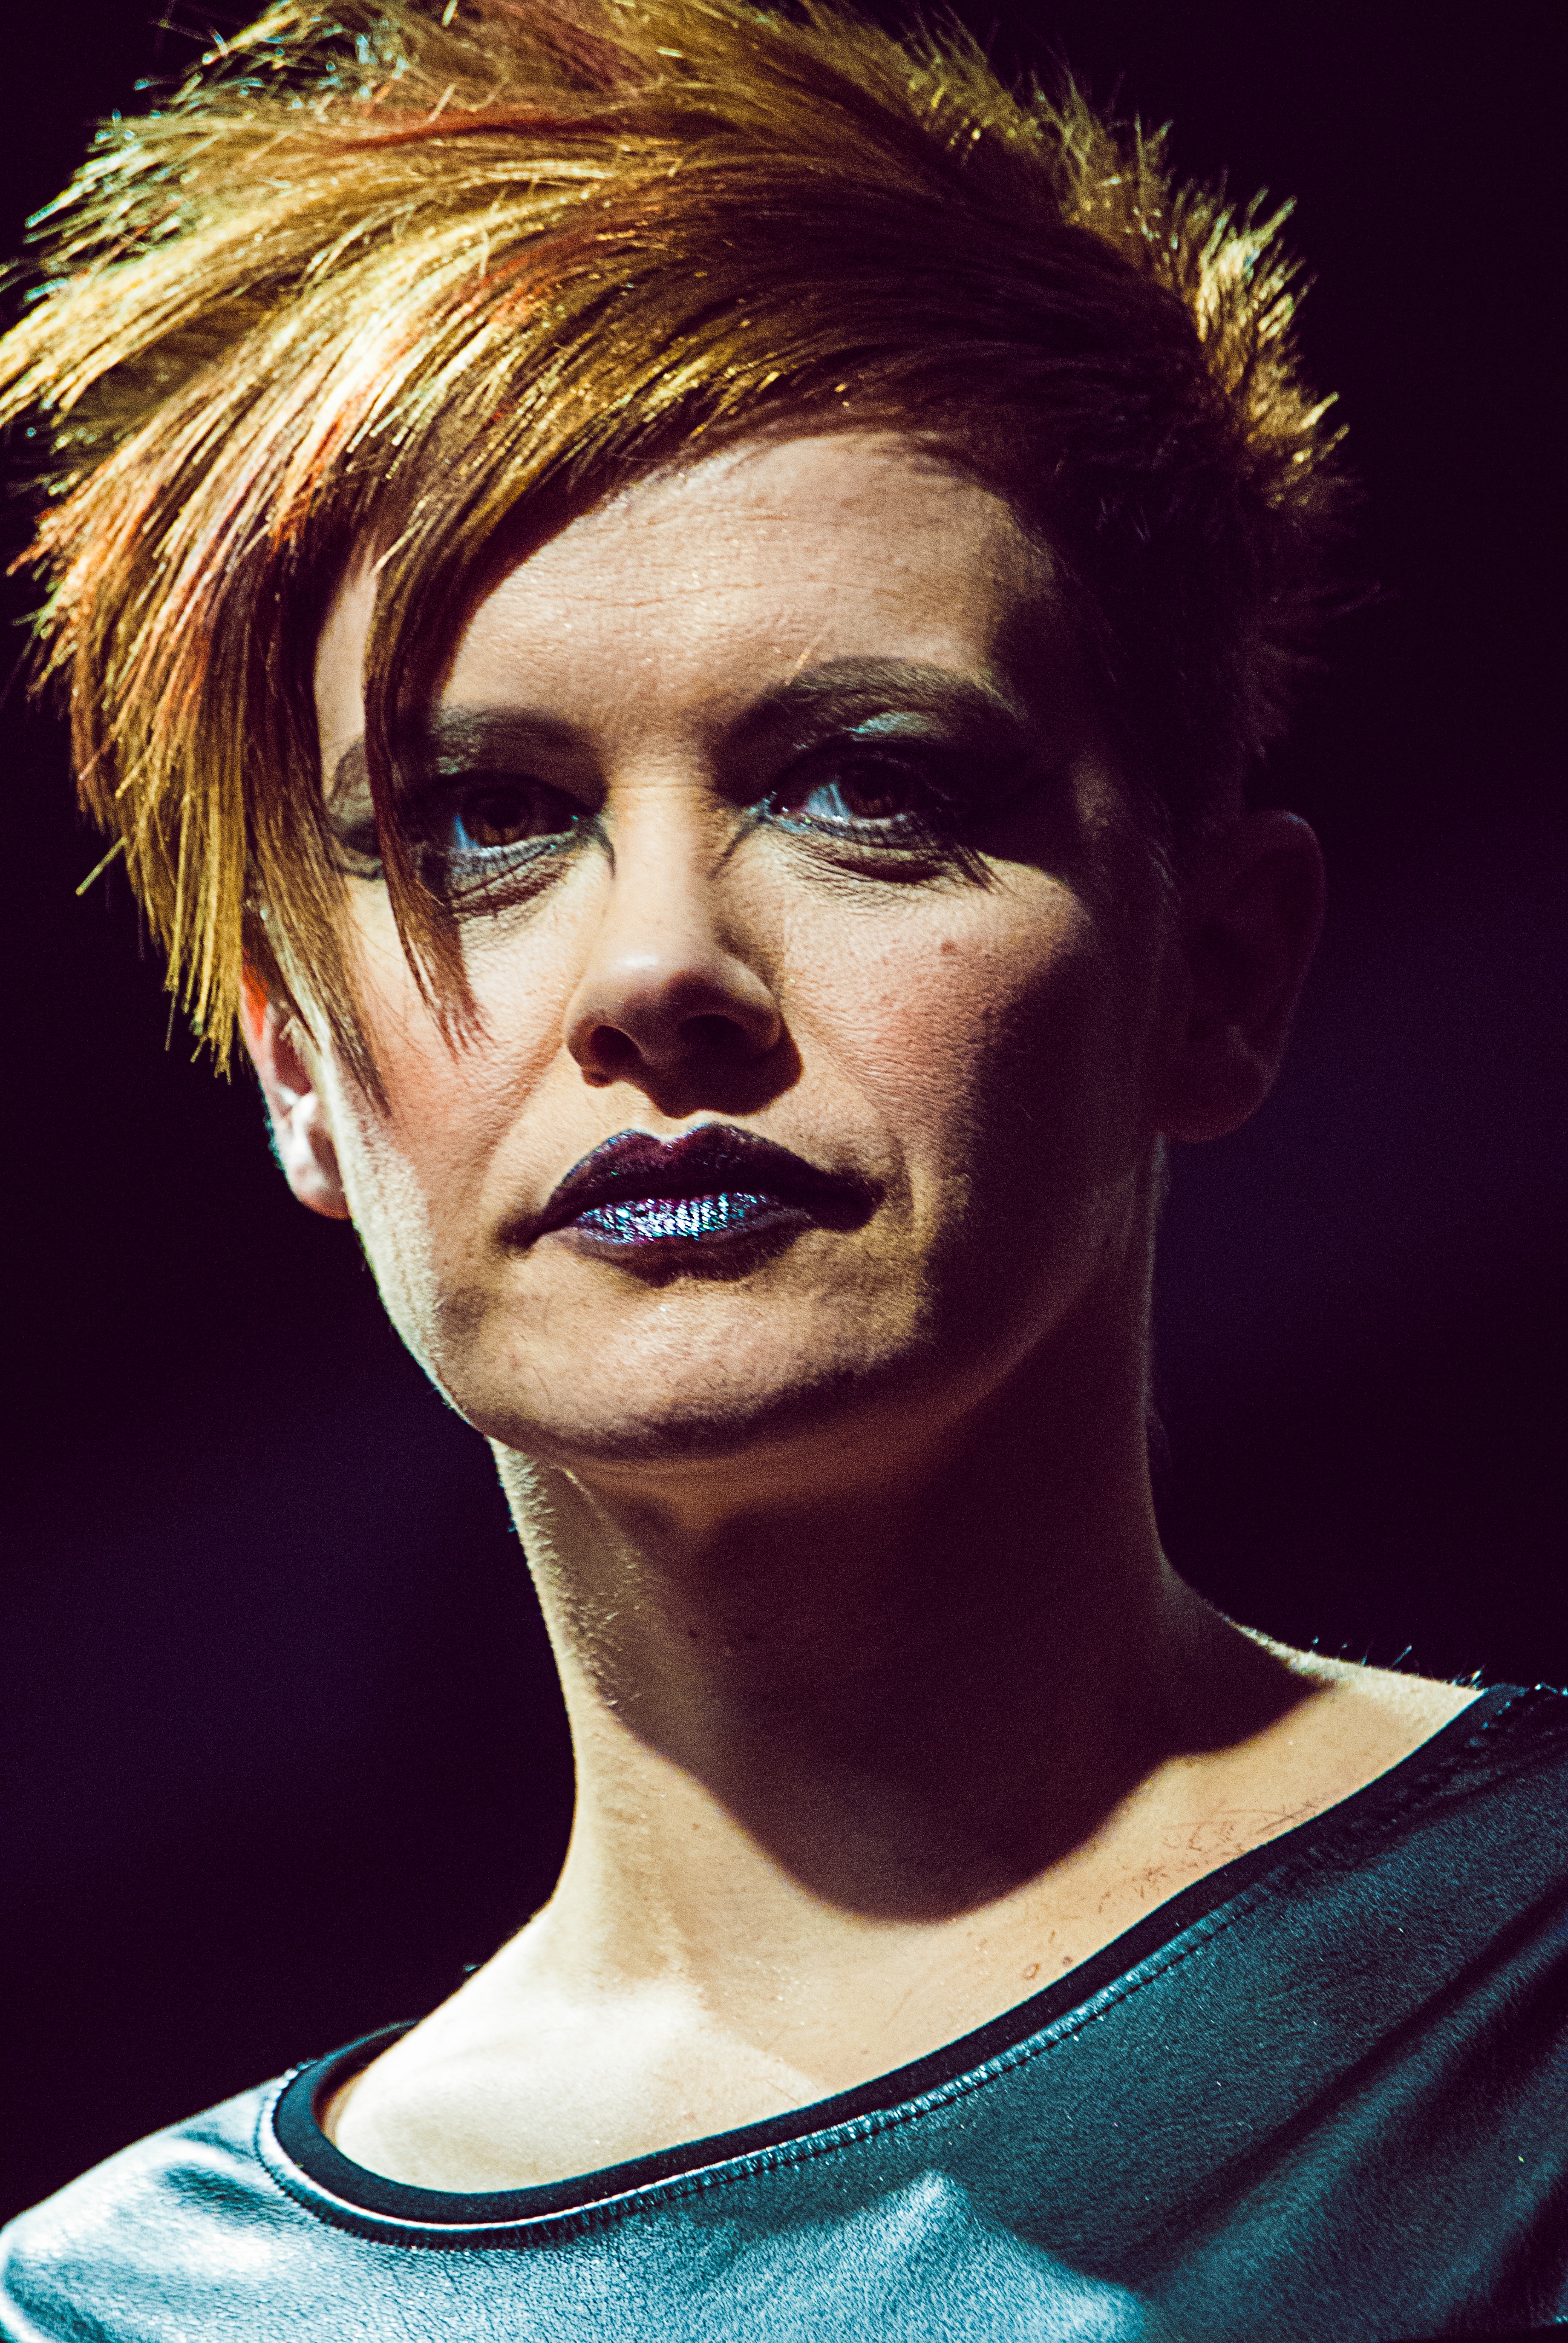
woman, hair, portrait, model, color, fashion, blue, hairstyle, face, head, beauty, presentation, photo shoot, expocosm tica, hairdressers